Proposed second Scottish independence referendum

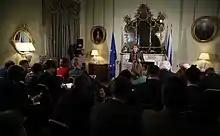
First Minister, Nicola Sturgeon, addresses the media in Bute House in the aftermath of the Brexit referendum, 2016

In the European Union membership referendum held on 23 June 2016, 52% of voters across the whole UK voted to leave the European Union, with 48% voting to remain; majorities in England and Wales were in favour of leaving the EU, with majorities in Scotland (62%), Northern Ireland and Gibraltar to remain a member of the EU. All thirty-two council areas in Scotland voted by a majority for the UK to remain a member of the EU.